Daniel Shehata

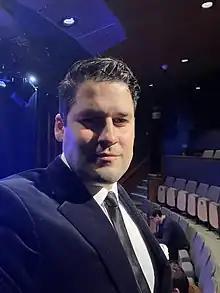
Shehata in January 2023

Daniel Shehata is an Austrian film director and screenwriter. His debut film is a British neo-noir crime drama titled "The Nautilus Mutiny", which won several critical awards.